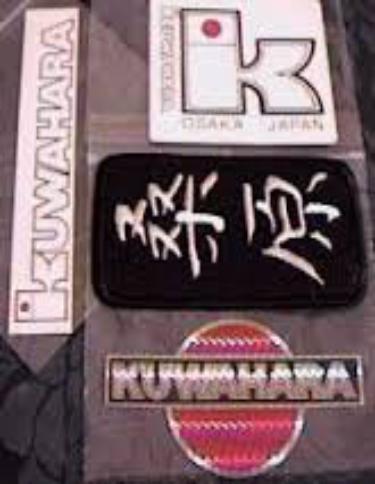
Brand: Kuwahara
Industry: Transportation